Sue Wells

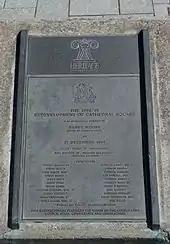
Plaque commemorating the redevelopment of Cathedral Square in 1998/99, with Wells listed as one of the councillors

Wells received her education at Heaton Intermediate (1976–1977) and Christchurch Girls' High School (1978–1982). Wells is the author of a novel called "Nearly Twelve" and appears on "The Panel", a discussion programme on Radio New Zealand. She is a presenter on Canterbury Television, as host of her program, "Susan Sells". She was previously a presenter for radio station Classic Hits 98FM. On the 24 May 2007 edition of "The Panel", she requested her own Wikipedia page be made to complement those of host Jim Mora and fellow panel member Clive Matthew-Wilson. The page was up before the end of the programme.